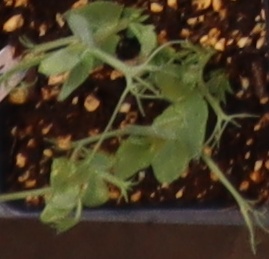
Label: Field Pea